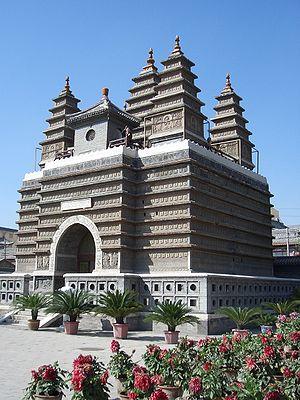
Hohhot, est la capitale de la région autonome de Mongolie-Intérieure de la République populaire de Chine.
Le temple des cinq pagodes de Hohhot est un monastère du bouddhisme tibéto-mongol situé dans la ville de Hohhot en Mongolie-Intérieure en République populaire de Chine. Le monastère a été construit de 1727 à 1732. En 1732, lorsque le stupa fut achevé, la cour mandchoue de la dynastie Qing octroya au monastère le titre mongol de Gegen nigülesügei süme.
Introduit en Chine au milieu du Iᵉʳ siècle, le bouddhisme y est devenu à partir de la fin du IIIᵉ siècle l’un des trois principaux courants idéologiques et spirituels avec le confucianisme et le taoïsme, tout en y poursuivant son évolution. À l'exception de certaines influences vajrayana ou hinayana, les principaux courants actuels des bouddhismes japonais, coréen et vietnamien proviennent d'écoles mahayana qui sont nées ou ont pris leur essor en Chine.